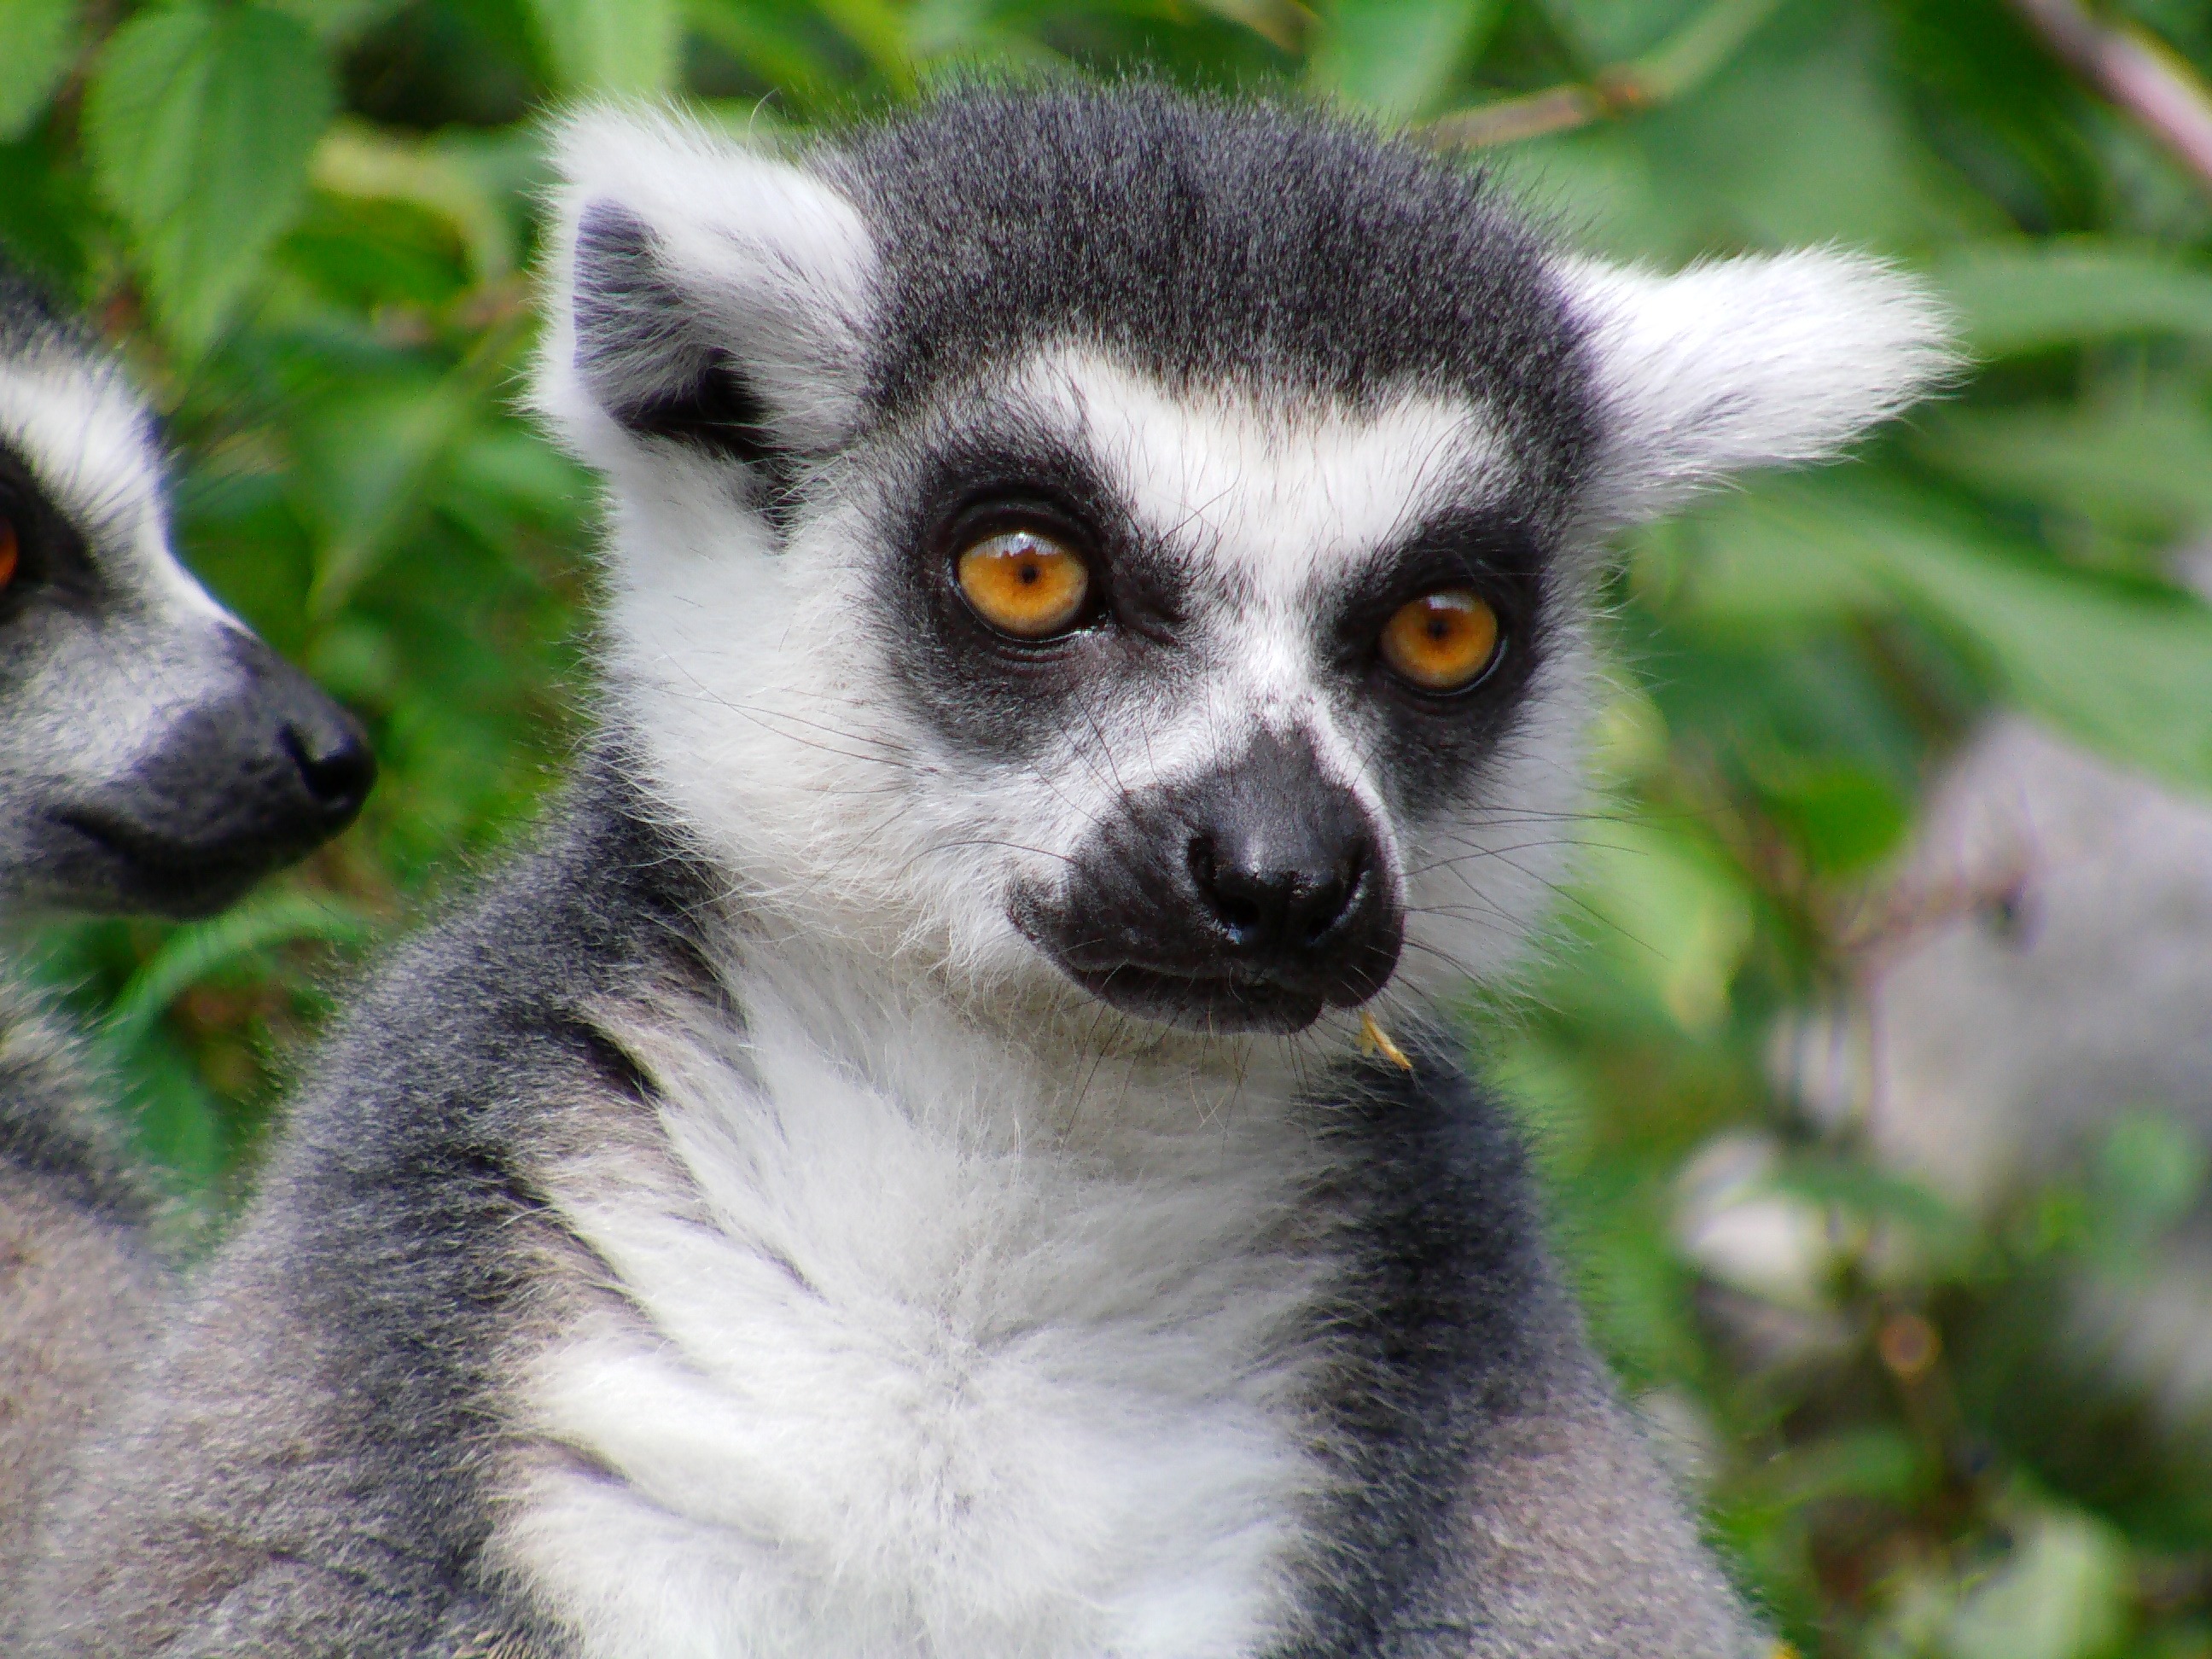
wildlife, mammal, monkey, fauna, primate, vertebrate, lemur, ring tailed lemur, sun worshippers